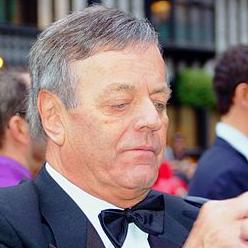
Age: 64